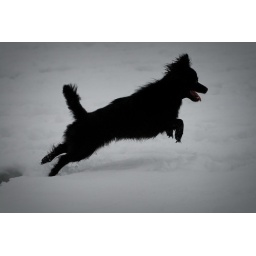
Black dog jumping in the snow